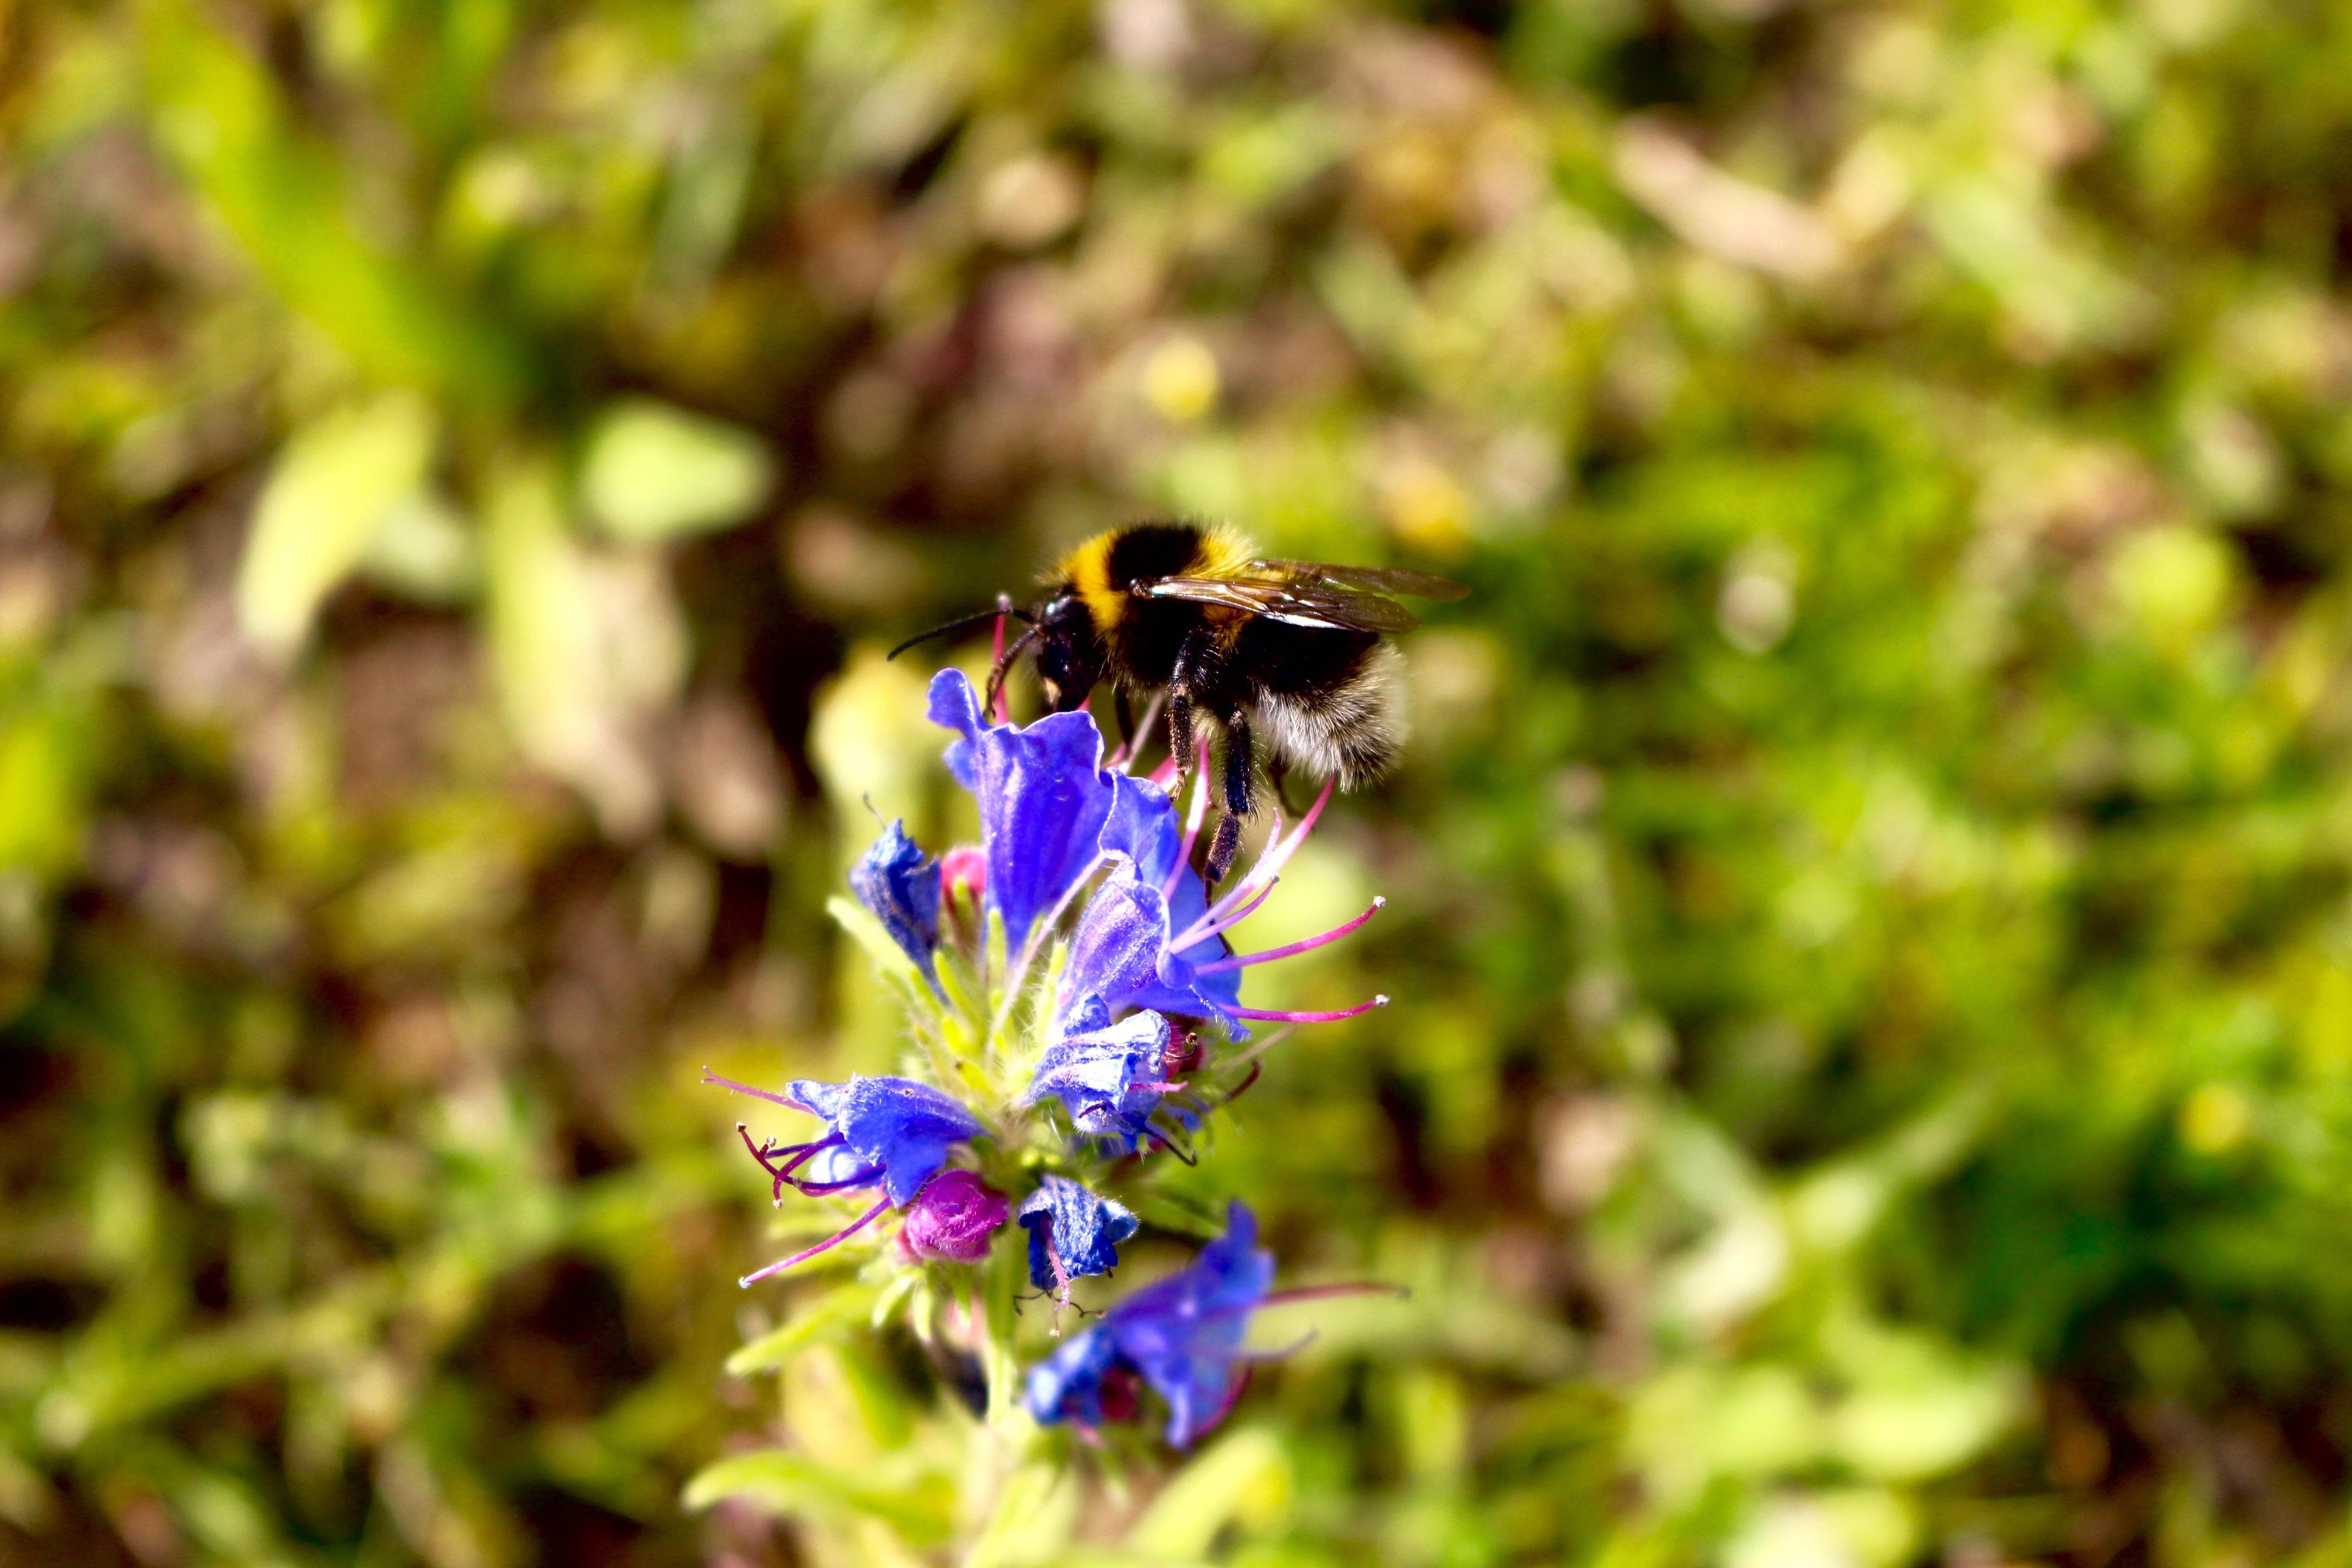
nature, plant, meadow, flower, wildlife, pollen, green, insect, botany, flora, fauna, invertebrate, wildflower, close up, bee, bumblebee, nectar, macro photography, honey bee, pollinator, membrane winged insect